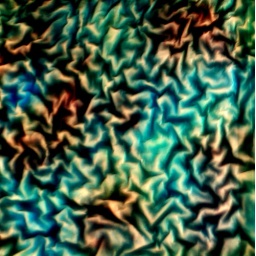
Eye-catching pattern on stained glass window of Calloway United Methodist Church on Lee Highway in Arlington, Virginia.